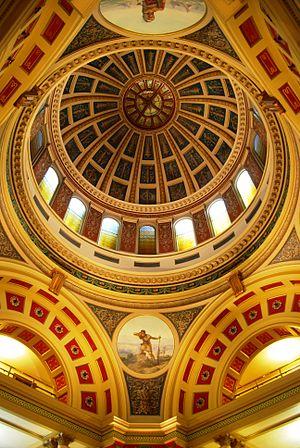
Un dôme est un élément d'architecture. Le terme désigne la couverture d'un comble de plan centré généralement surmontée d'un lanternon en amortissement. Souvent utilisé comme synonyme de coupole. Il n'y a pas de lien étymologique entre ce terme et son homonyme, qui désigne une église importante en Italie et en Allemagne, si ce n'est la parenté au niveau indo-européen entre le grec dôma et le latin domus.